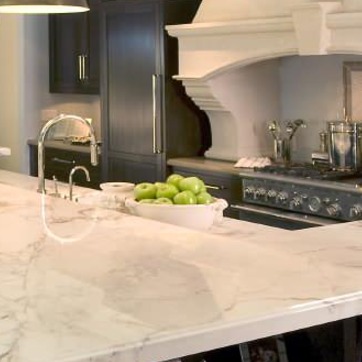
Material: food